Hotel de Inmigrantes

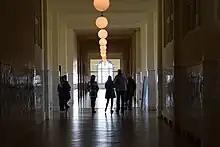
Visitors wandering the wide hallways of the Immigration Museum.

The National Museum of Immigration moved into the space in 1974 and was joined by the National University of Tres de Febrero's Contemporary Art Center in 2012. The Immigration Museum is free to enter and its permanent exhibits include "Italians and Spaniards in Argentina" and "For All the Men of the World." Displays relating to the life of immigrants at the hotel are also present. The Museum is in the process of digitizing 5 million immigration records from 1882 to 1960 for genealogical and historical purposes. Between 1881 and 1914 alone, more than 4 million immigrants, including 2 million Italians and 1.4 million Spaniards, came to Argentina. The Contemporary Art Center has rotating exhibitions.